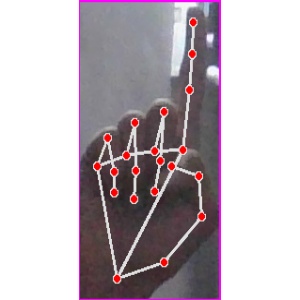
अक्षर: क